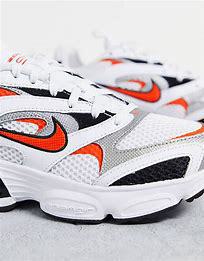
Brand: Nike
Model: Zoom Air Fire